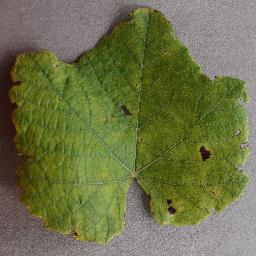
Label: Grape___Leaf_blight_(Isariopsis_Leaf_Spot)